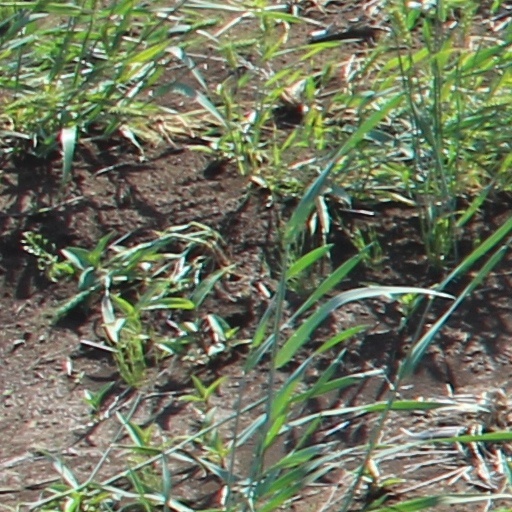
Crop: wheat